John Herdman

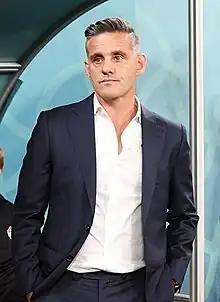
Herdman managing Canada at the 2022 FIFA World Cup

John Herdman (born 19 July 1975) is an English professional football manager widely recognized for his contributions to Canadian soccer. He is the only coach to have led both a women’s and men’s national team from the same country to a FIFA World Cup.